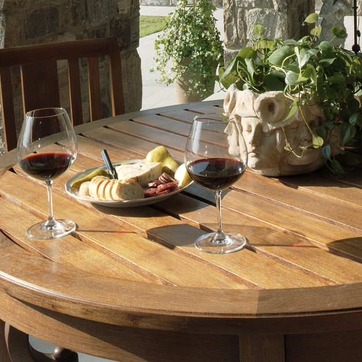
Material: food